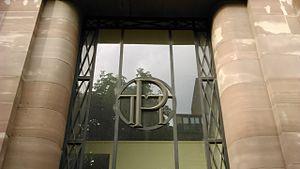
logo des PTT sur l'Hôtel des Postes de Strasbourg.
La Poste est une société anonyme française principalement présente en tant qu'opérateur de services postaux, banque, assurance, opérateur de téléphonie mobile, fournisseur de services numériques et de solutions commerce, commerce en ligne et collecte et vente de données. La Poste est détenue par la Caisse des dépôts et consignations et l'État français. La Poste et toutes ses filiales regroupées forment Le Groupe La Poste.
Les Postes, télégraphes et téléphones ou PTT, initialement appelés Postes et télégraphes, puis Postes, télégraphes et téléphones et enfin Postes et télécommunications à partir de 1959, étaient l'administration publique française responsable des postes et des télégraphes, puis des téléphones, aux XIXᵉ et XXᵉ siècles. C'était une administration d'État relevant du ministère des PTT. Mais selon les gouvernements successifs des différentes Républiques, ce ministère avait la charge d'autres activités comme l'industrie, l'espace ou la télédiffusion.